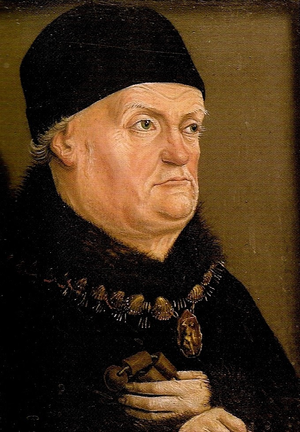
Aubagne est une commune située dans le département des Bouches-du-Rhône en région Provence-Alpes-Côte d'Azur dans le Sud-Est de la France.
Cette page dresse une liste de personnalités nées au cours de l'année 1409 :
Cette page concerne les événements qui se sont produits au quinzième siècle en Lorraine.
La tenture de l'Apocalypse est une représentation de l'Apocalypse de Jean réalisée à la fin du XIVᵉ siècle sur commande du duc Louis Iᵉʳ d'Anjou. Cette œuvre est le plus important ensemble de tapisseries médiévales subsistant au monde. L'ensemble, composé de six pièces successives découpées chacune en quatorze tableaux, est exécuté d'après des cartons de Hennequin de Bruges et témoigne du prestige de son commanditaire. La tenture est léguée à la cathédrale d'Angers au XVᵉ siècle par le roi René.